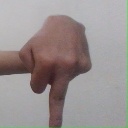
अक्षर: प